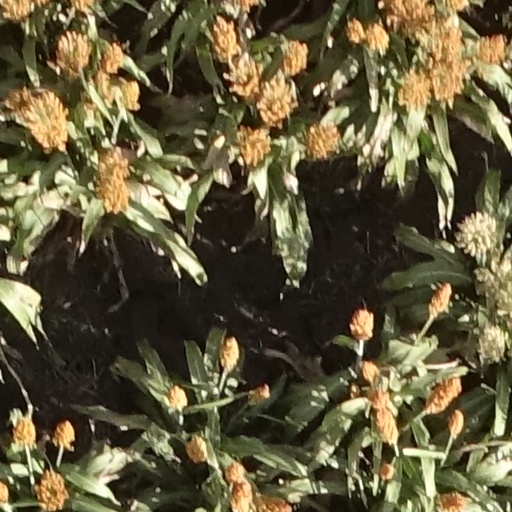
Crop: sorghum